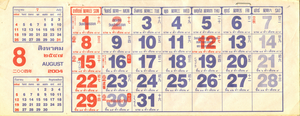
En Thaïlande, deux systèmes de calendrier principaux sont utilisés : le calendrier solaire thaïlandais, basé sur le calendrier grégorien qui est utilisé à des fins officielles et le calendrier lunaire thaïlandais qui est utilisé pour les événements traditionnels et les pratiques religieuses bouddhistes.
Le calendrier solaire thaïlandais a été adopté par le roi Chulalongkorn en 1888 comme version siamoise du calendrier grégorien, remplaçant le calendrier lunaire thaïlandais en tant que calendrier juridique ; bien que ce dernier soit encore utilisé, en particulier pour les évènements traditionnels et religieux. Les années sont maintenant décomptées dans l'ère bouddhiste qui compte 543 années de plus que le calendrier grégorien. De nos jours, la nouvelle année débute le 1ᵉʳ janvier comme le calendrier grégorien.